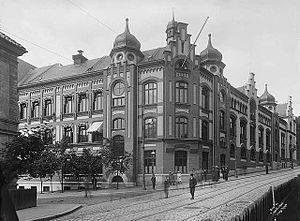
L'École de la cathédrale d'Oslo est un établissement d'enseignement secondaire prestigieux situé à Oslo fondé en 1153 par le légat pontifical Nicolas Breakspeare. Sa devise est « Non scholae sed vitae discimus ». Elle est dirigée par M. Bjørn Croff depuis 2010.